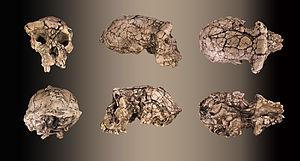
Moulage du crâne holotype non-reconstruit de Sahelanthropus tchadensis TM 266-01-060-1, surnommé Toumaï Orientation approximative selon le plan de Francfort horizontal. Exemplaire du Laboratoire d’Anthropologie Moléculaire et Imagerie de Synthèse de Toulouse. A
L'histoire évolutive de la lignée humaine est le processus évolutif conduisant à l'apparition du genre Homo, puis à celle d'Homo sapiens et de l'Homme moderne.